Street light

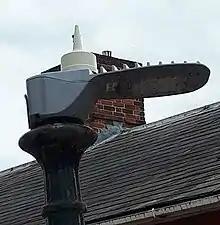
A streetlamp with a telecell installed. This communicates with the council's central management system.

Newer street lighting technologies, such as LED or induction lights, can be designed to emit a white light that provides high levels of scotopic lumens. It is a commonly accepted practice to justify and implement a lower luminance level for roadway lighting based on increased scotopic lumens provided by white light. However, this practice fails to provide the context needed to apply laboratory-based visual performance testing to the real world. Critical factors such as visual adaptation are left out of this practice of lowering luminance levels, leading to reduced visual performance. Additionally, there have been no formal specifications written around Photopic/Scotopic adjustments for different types of light sources, causing many municipalities and street departments to hold back on implementation of these new technologies until the standards are updated. Eastbourne in East Sussex, UK is currently undergoing a project to see 6000 of its streetlights converted to LED and will be closely followed by Hastings in early 2014. Many UK councils are undergoing mass-replacement schemes to LED, and though streetlights are being removed along many long stretches of UK motorways (as they are not needed and cause light pollution), LEDs are preferred in areas where lighting installations are necessary.